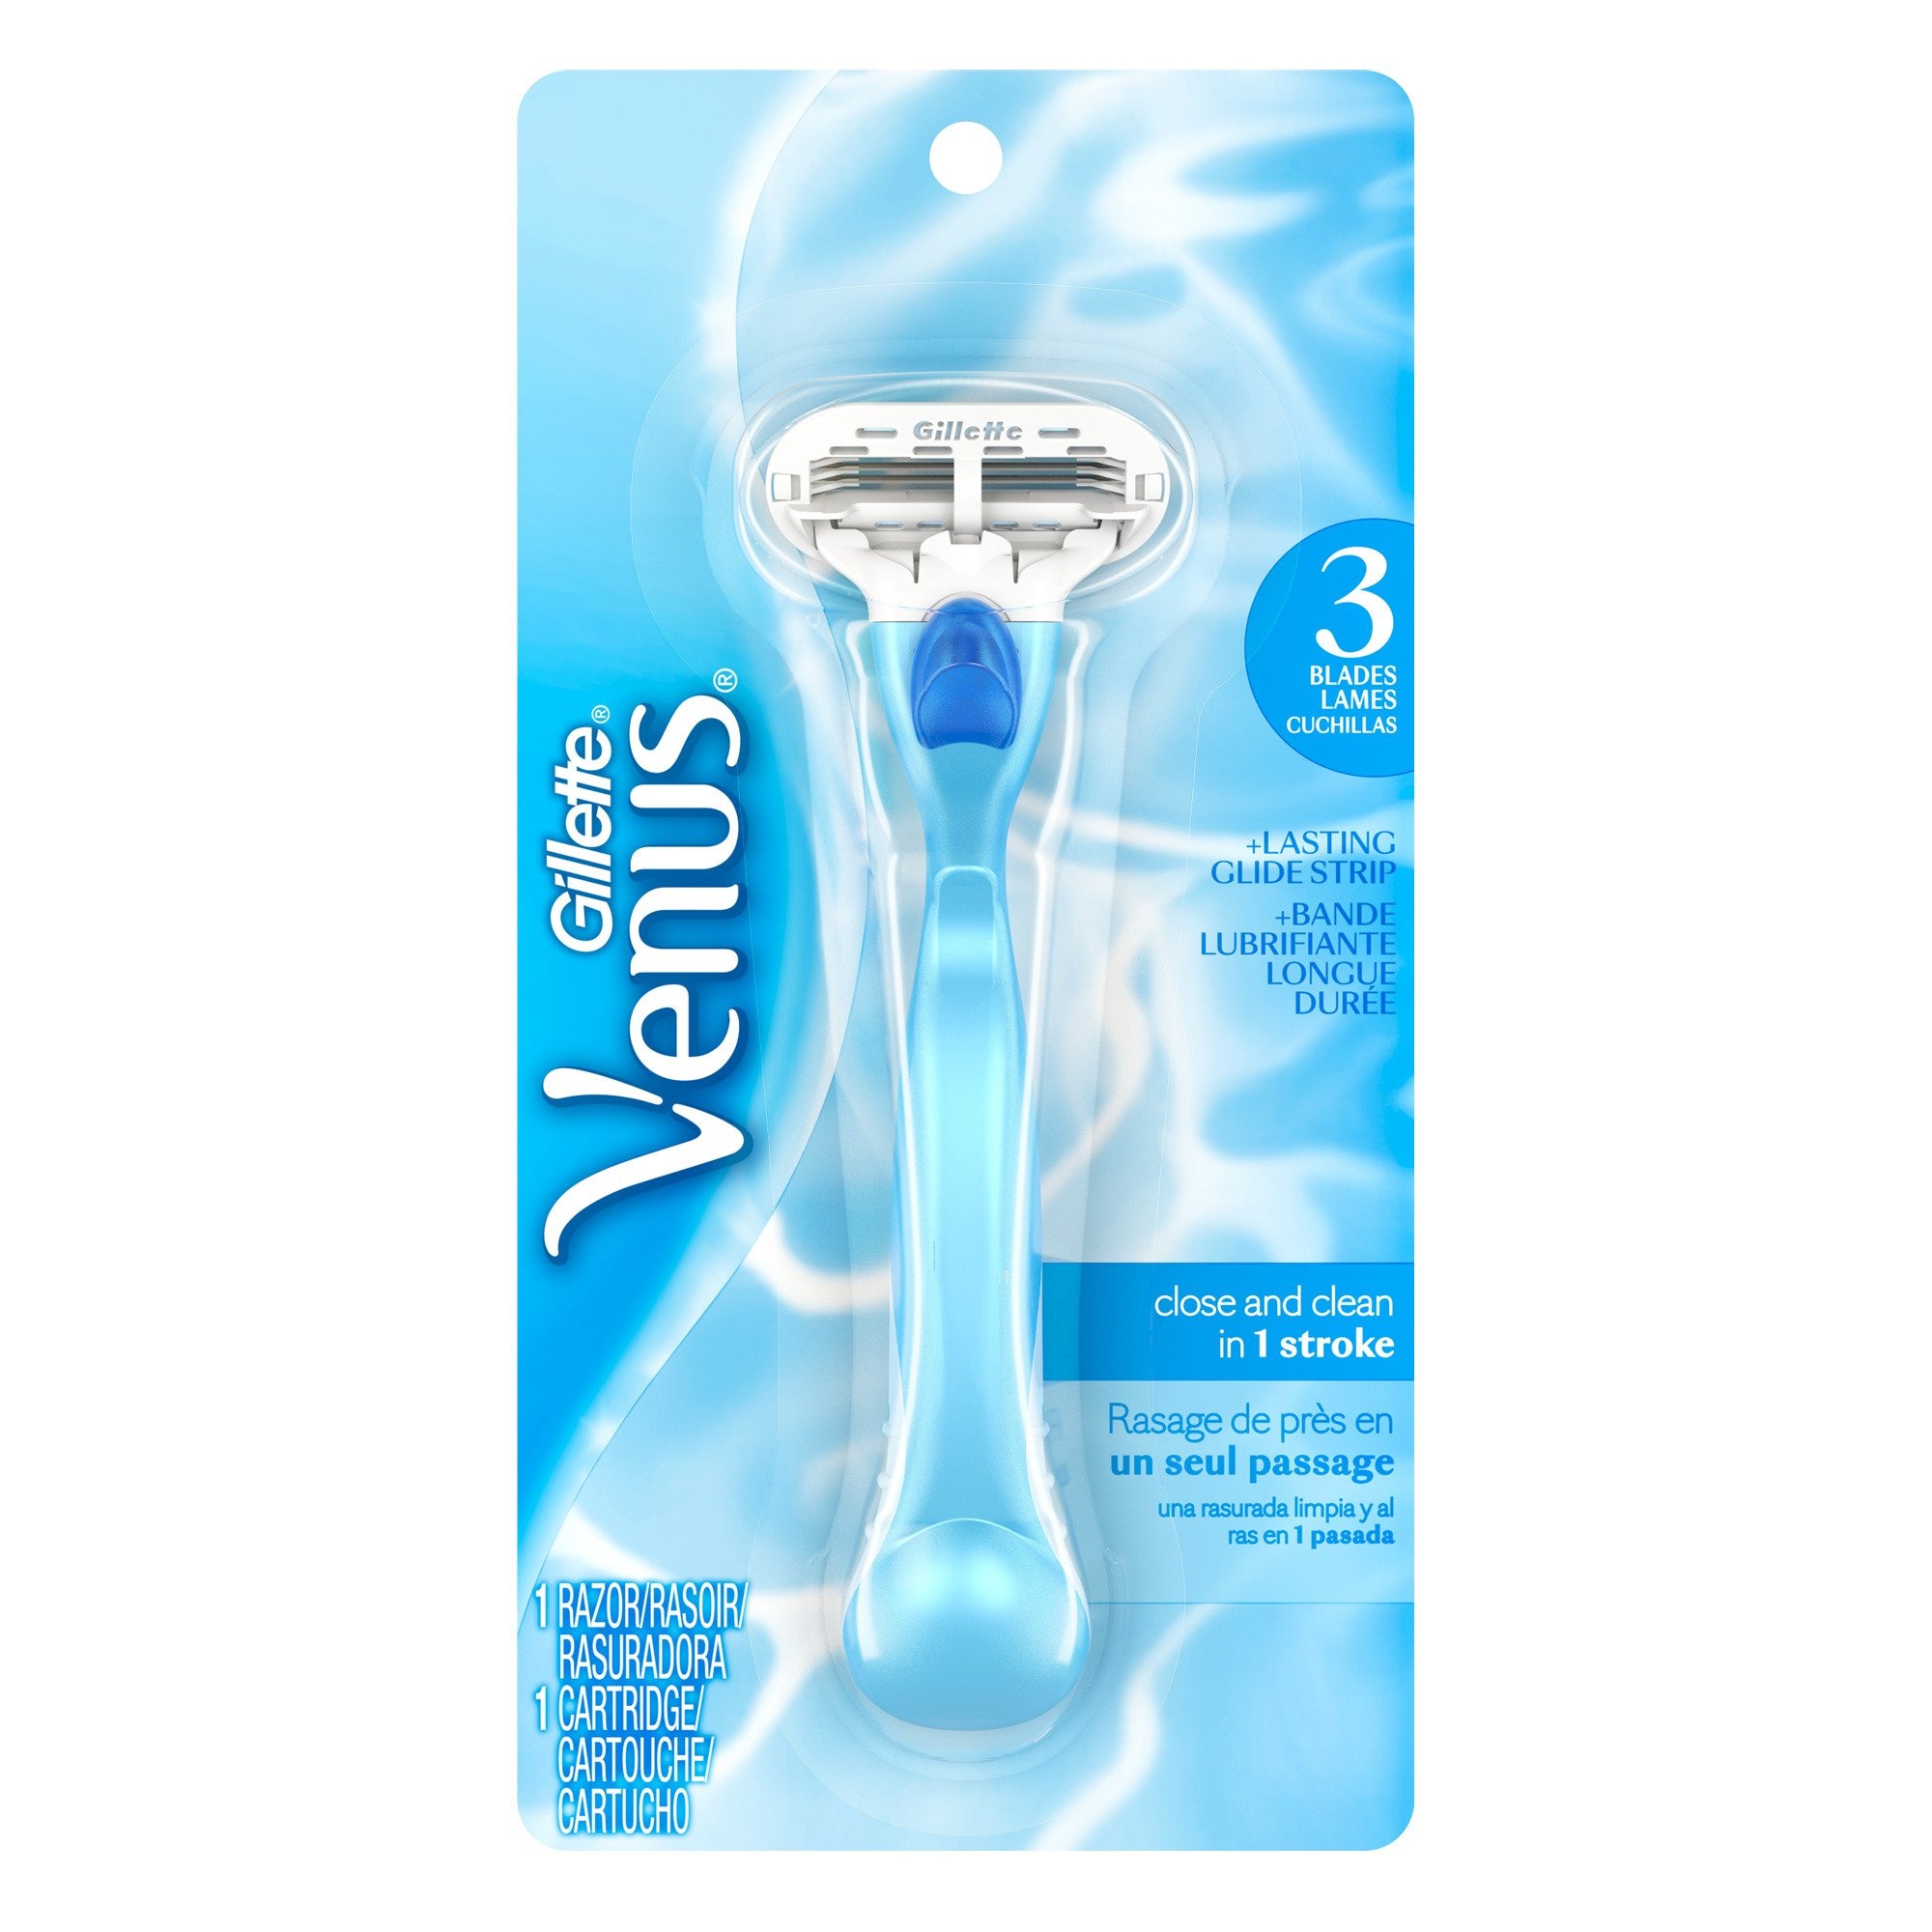
Item Name: Gillette Venus Smooth Women's Razor - 1 Handle + 1 Refill (Packaging May Vary)
Bullet Point 1: Protective cushions for a close shave in just one stroke
Bullet Point 2: Women's razor with 3 curve-hugging blades
Bullet Point 3: Lubrastrip with a touch of aloe for an easy glide
Bullet Point 4: Fading indicator strip tellls you when you are no longer getting an optimal shave
Bullet Point 5: Any Venus blade fits any Venus razor handle, except Venus Simply 3
Value: 1.0
Unit: count

Price: 10.79